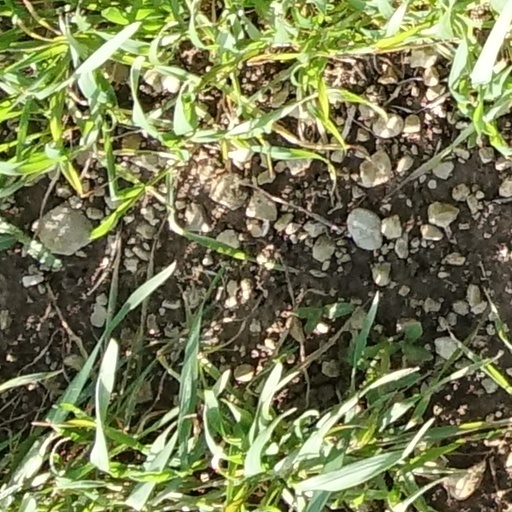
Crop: wheat